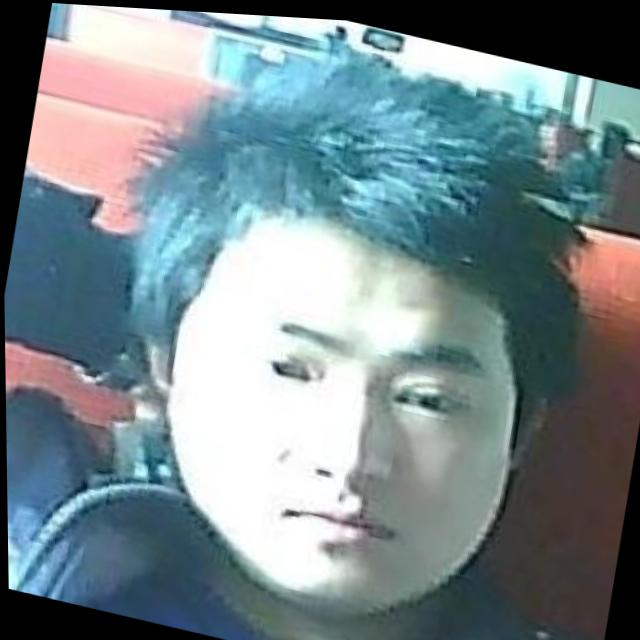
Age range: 21-44